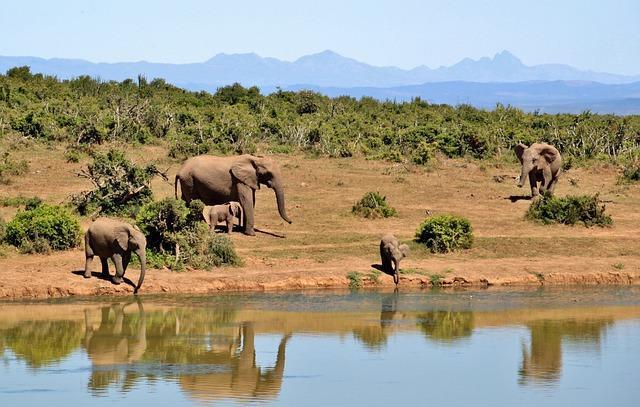
elephant